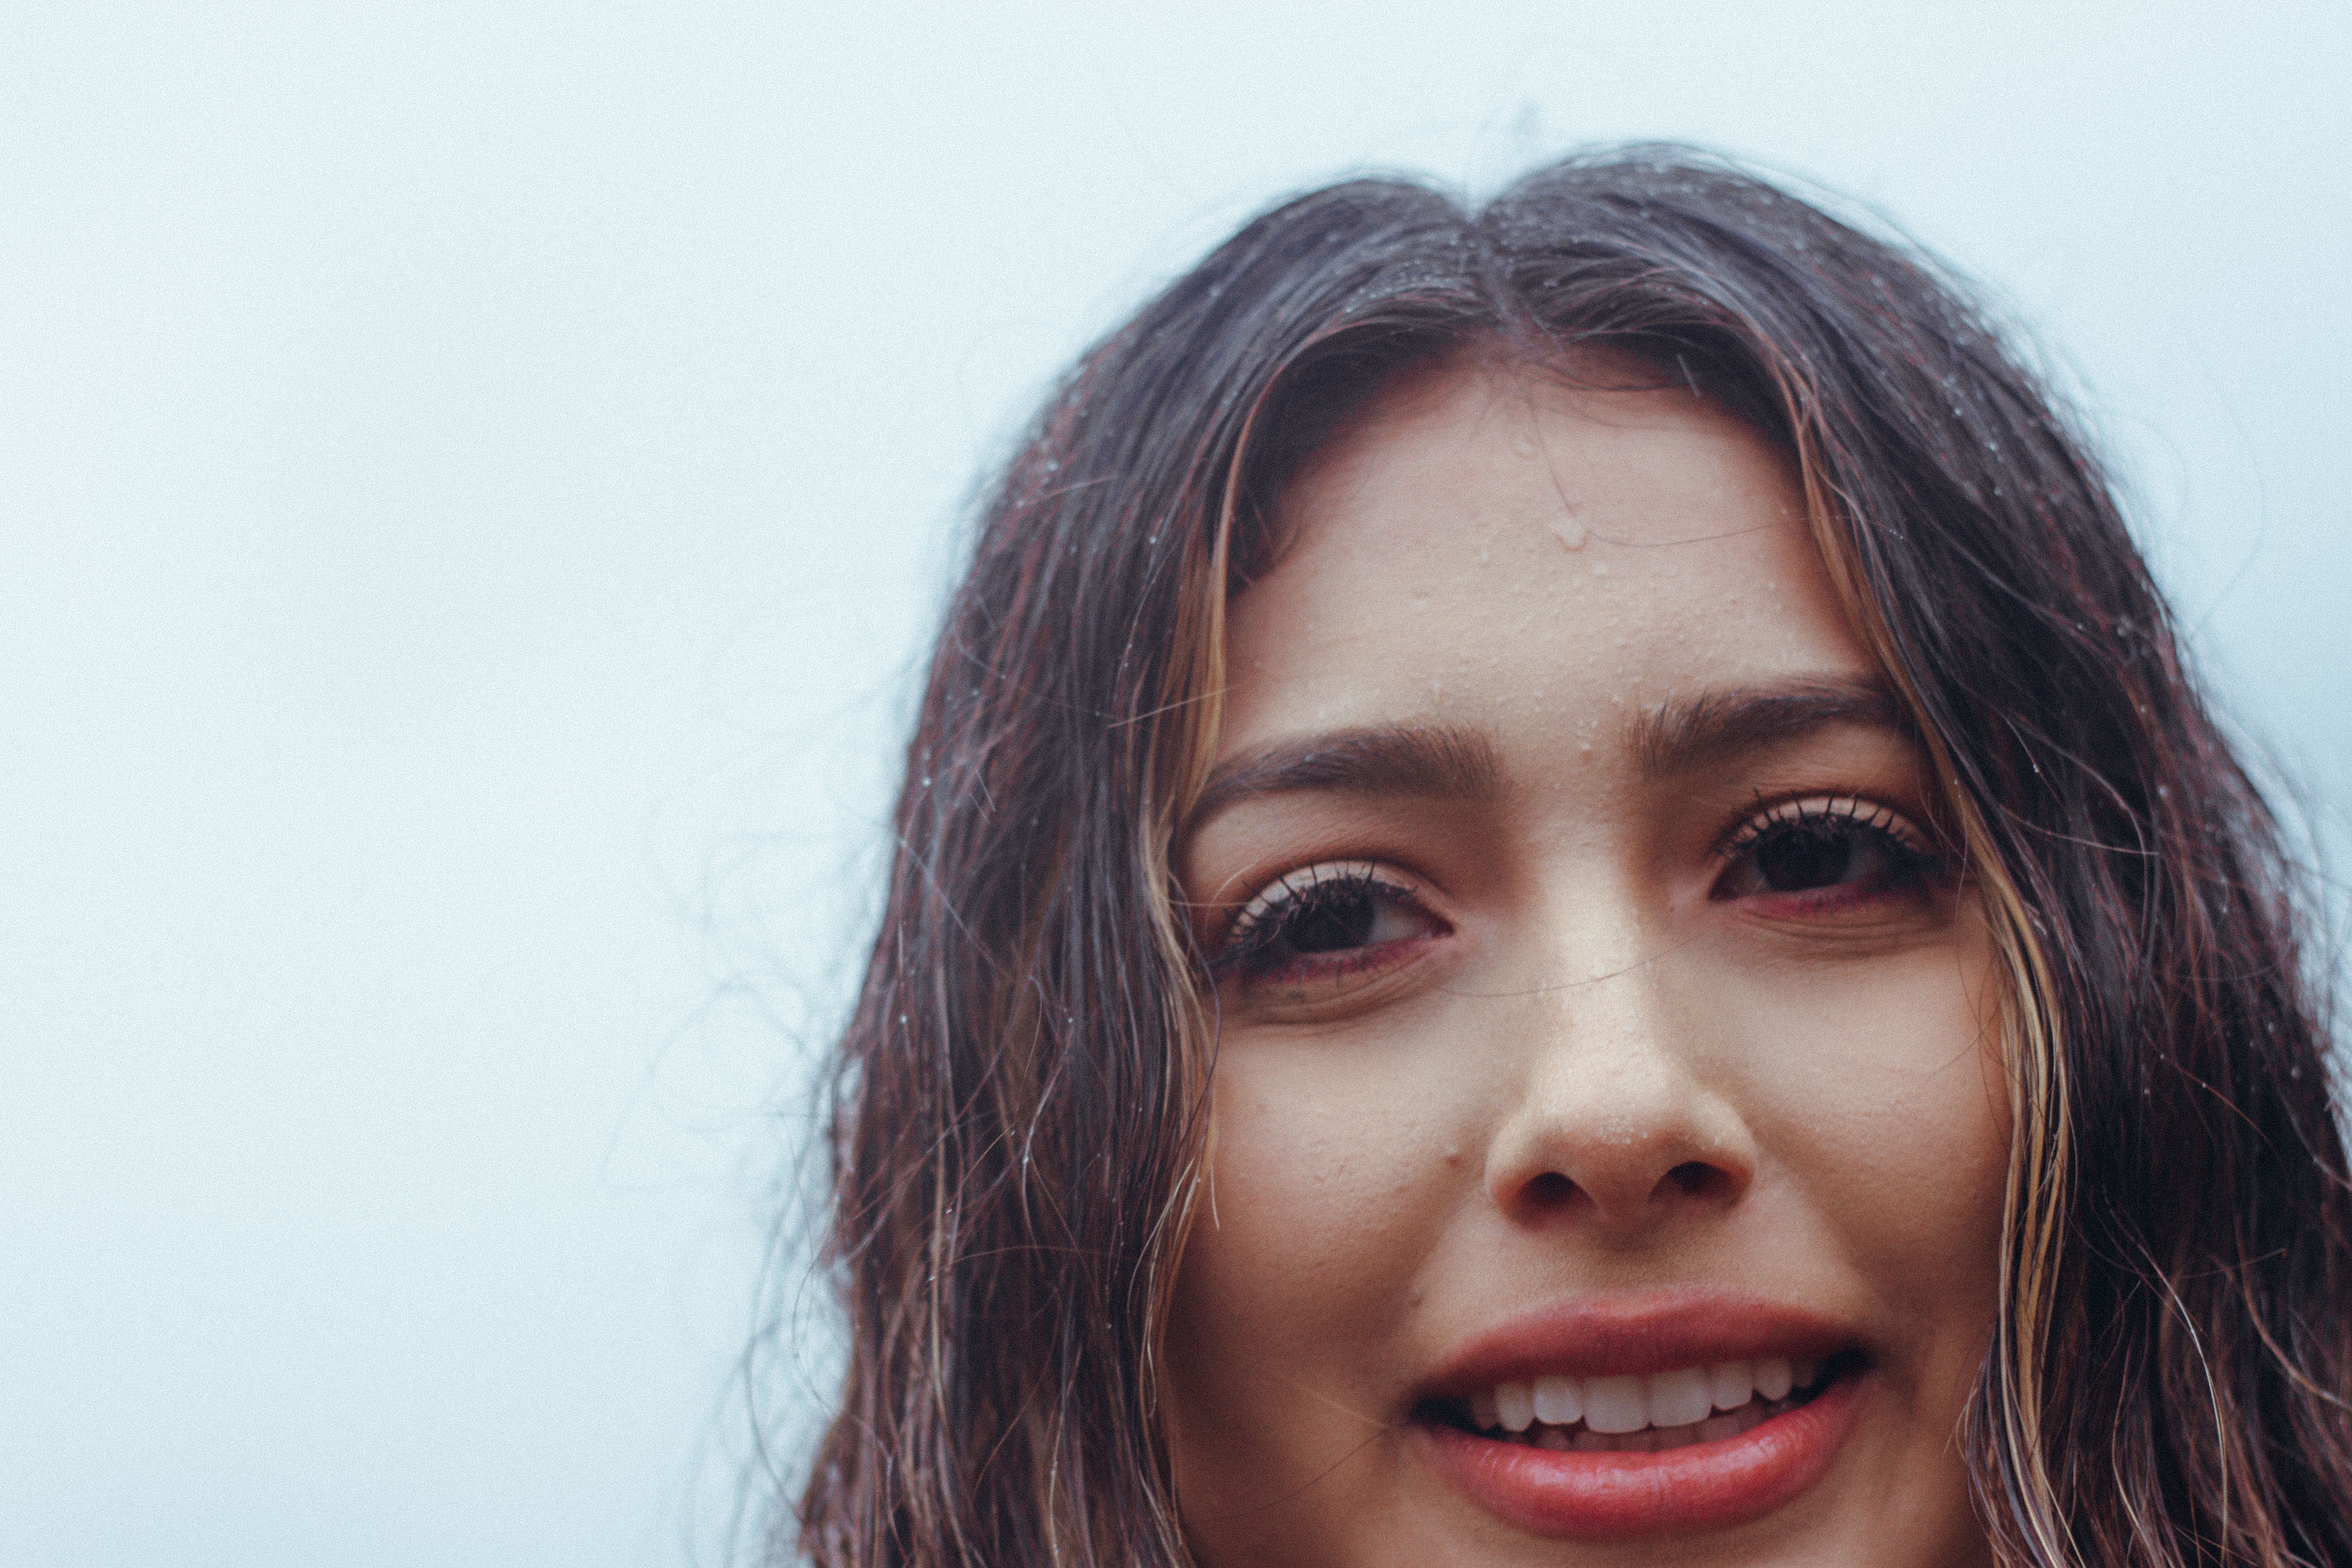
person, girl, woman, hair, photography, portrait, model, lady, facial expression, lip, hairstyle, smile, mouth, long hair, close up, human body, face, nose, eye, head, skin, beauty, organ, emotion, photo shoot, brown hair, portrait photography